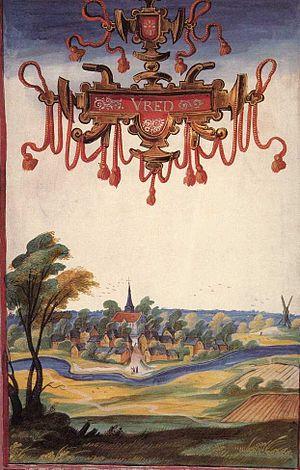
cartulaire de Vred par Adrien de Montigny (-1615) dans l'un des Albums de croÿ
Vred est une commune française située dans le département du Nord en région Hauts-de-France.